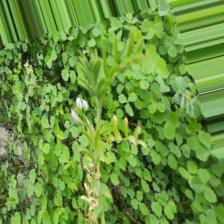
Label: Ascochyta blight